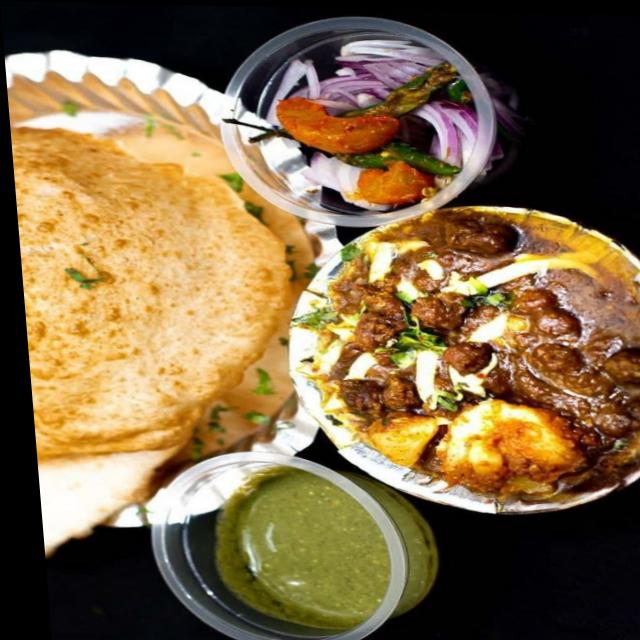
Dish: chole_bhature